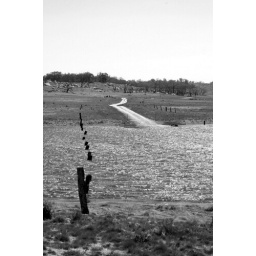
Drought has revealed fence lines and roads, that had been under water at Lake Eucumbene near Buckenderra